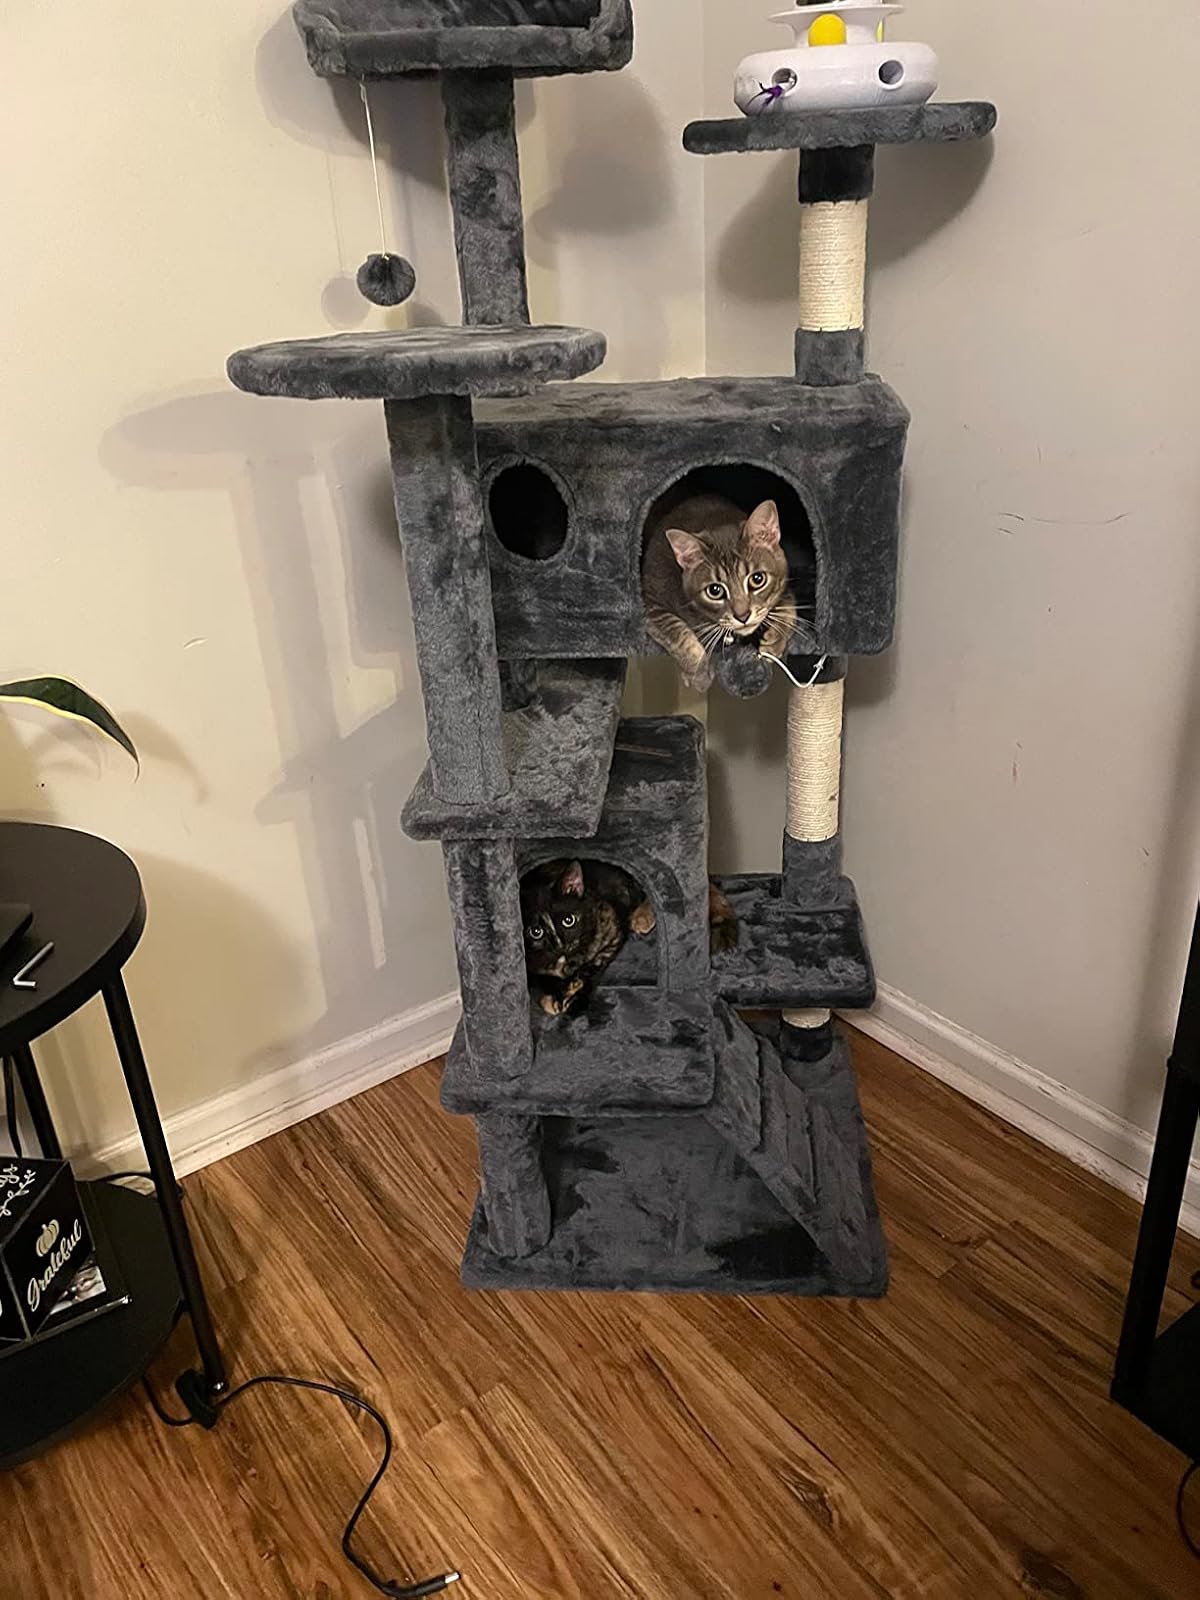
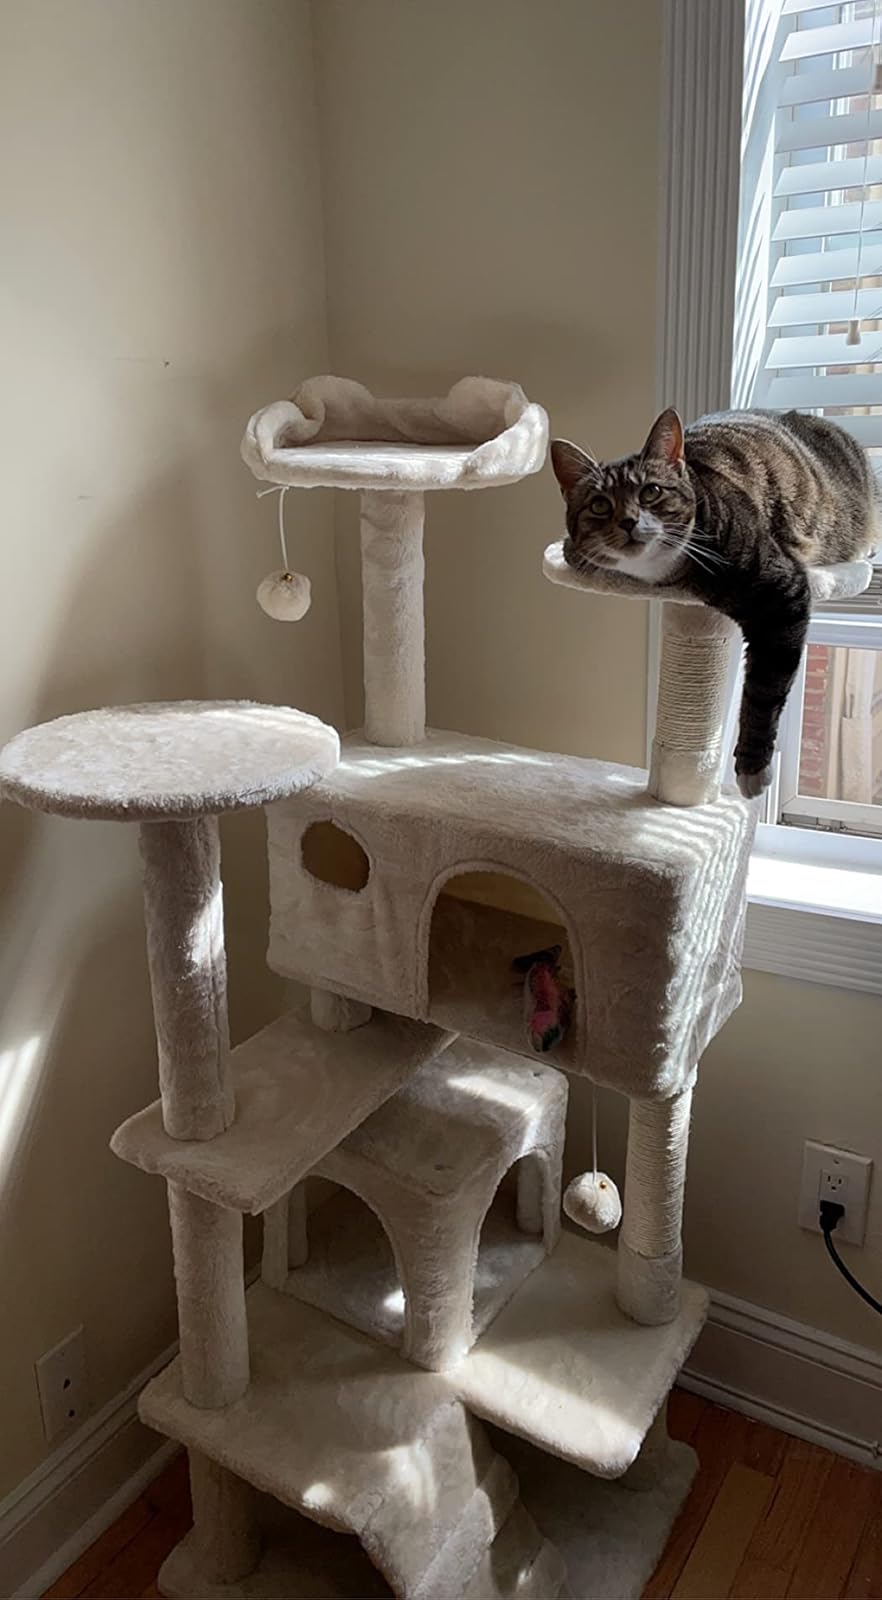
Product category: items_cat tree
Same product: no